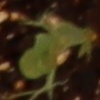
Label: Field Pea